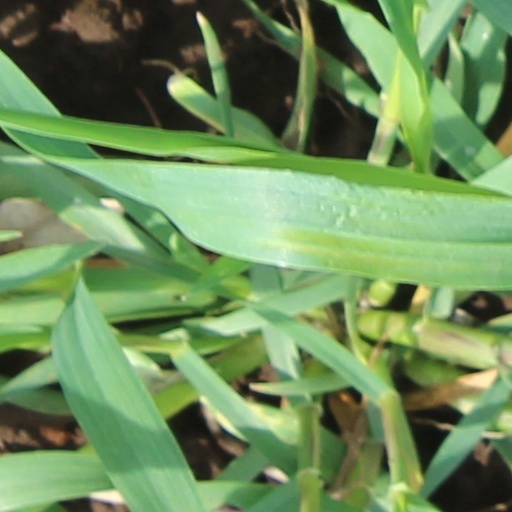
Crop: wheat